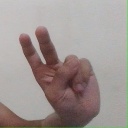
अक्षर: ऐ